Flag of Gloucestershire

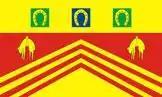
Banner of the arms of Gloucestershire County Council

Prior to 2008, there was a flag of Gloucestershire available, but was actually the banner of arms for Gloucestershire County Council and therefore not the county flag. The new flag was registered in March 2008, and is named the "Severn Cross".